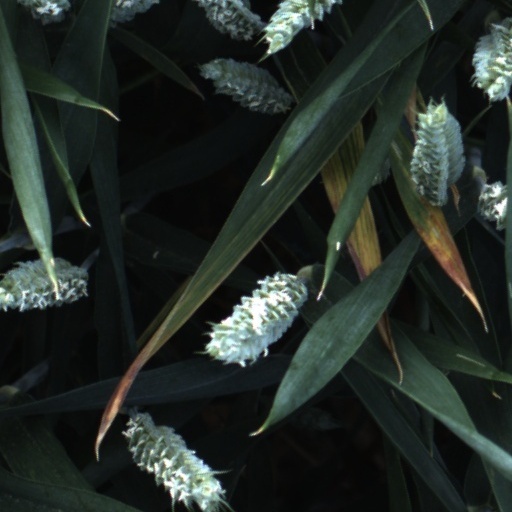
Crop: wheat